COVID-19 pandemic in Jersey

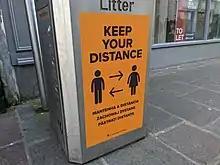
A physical distancing sign in St Helier in 2021

On 12 March 2020, the advice from Senator John Le Fondré, Chief Minister of Jerseywas to maintain a semblance of normal life, including continuing to go on holidays off-island, but by 14 March his advice changed, requesting over-65s to start social distancing, and on 20 March he extended this advice to islanders of all ages. Islanders had to avoid non-essential travel.